Hydra Technologies Gavilán

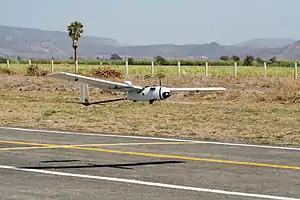

The E1 Gavilán ('Sparrowhawk' in English) is an unmanned electrical-surveillance airplane designed and manufactured by the Mexican firm Hydra Technologies. The aircraft is a remotely controlled unmanned aerial vehicle.